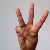
The image shows a hand gesture representing the letter 'W' in Indian Sign Language.